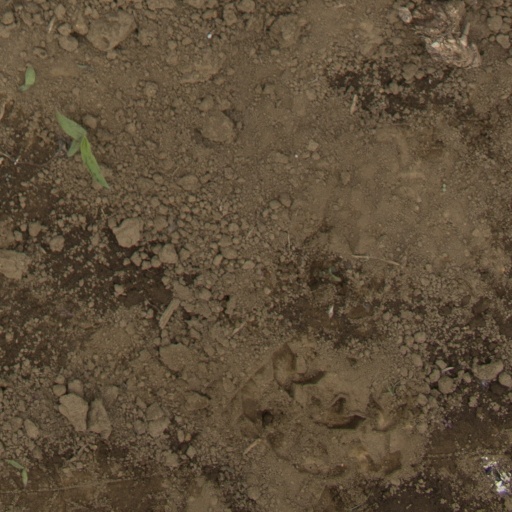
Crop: Jerusalem artichoke